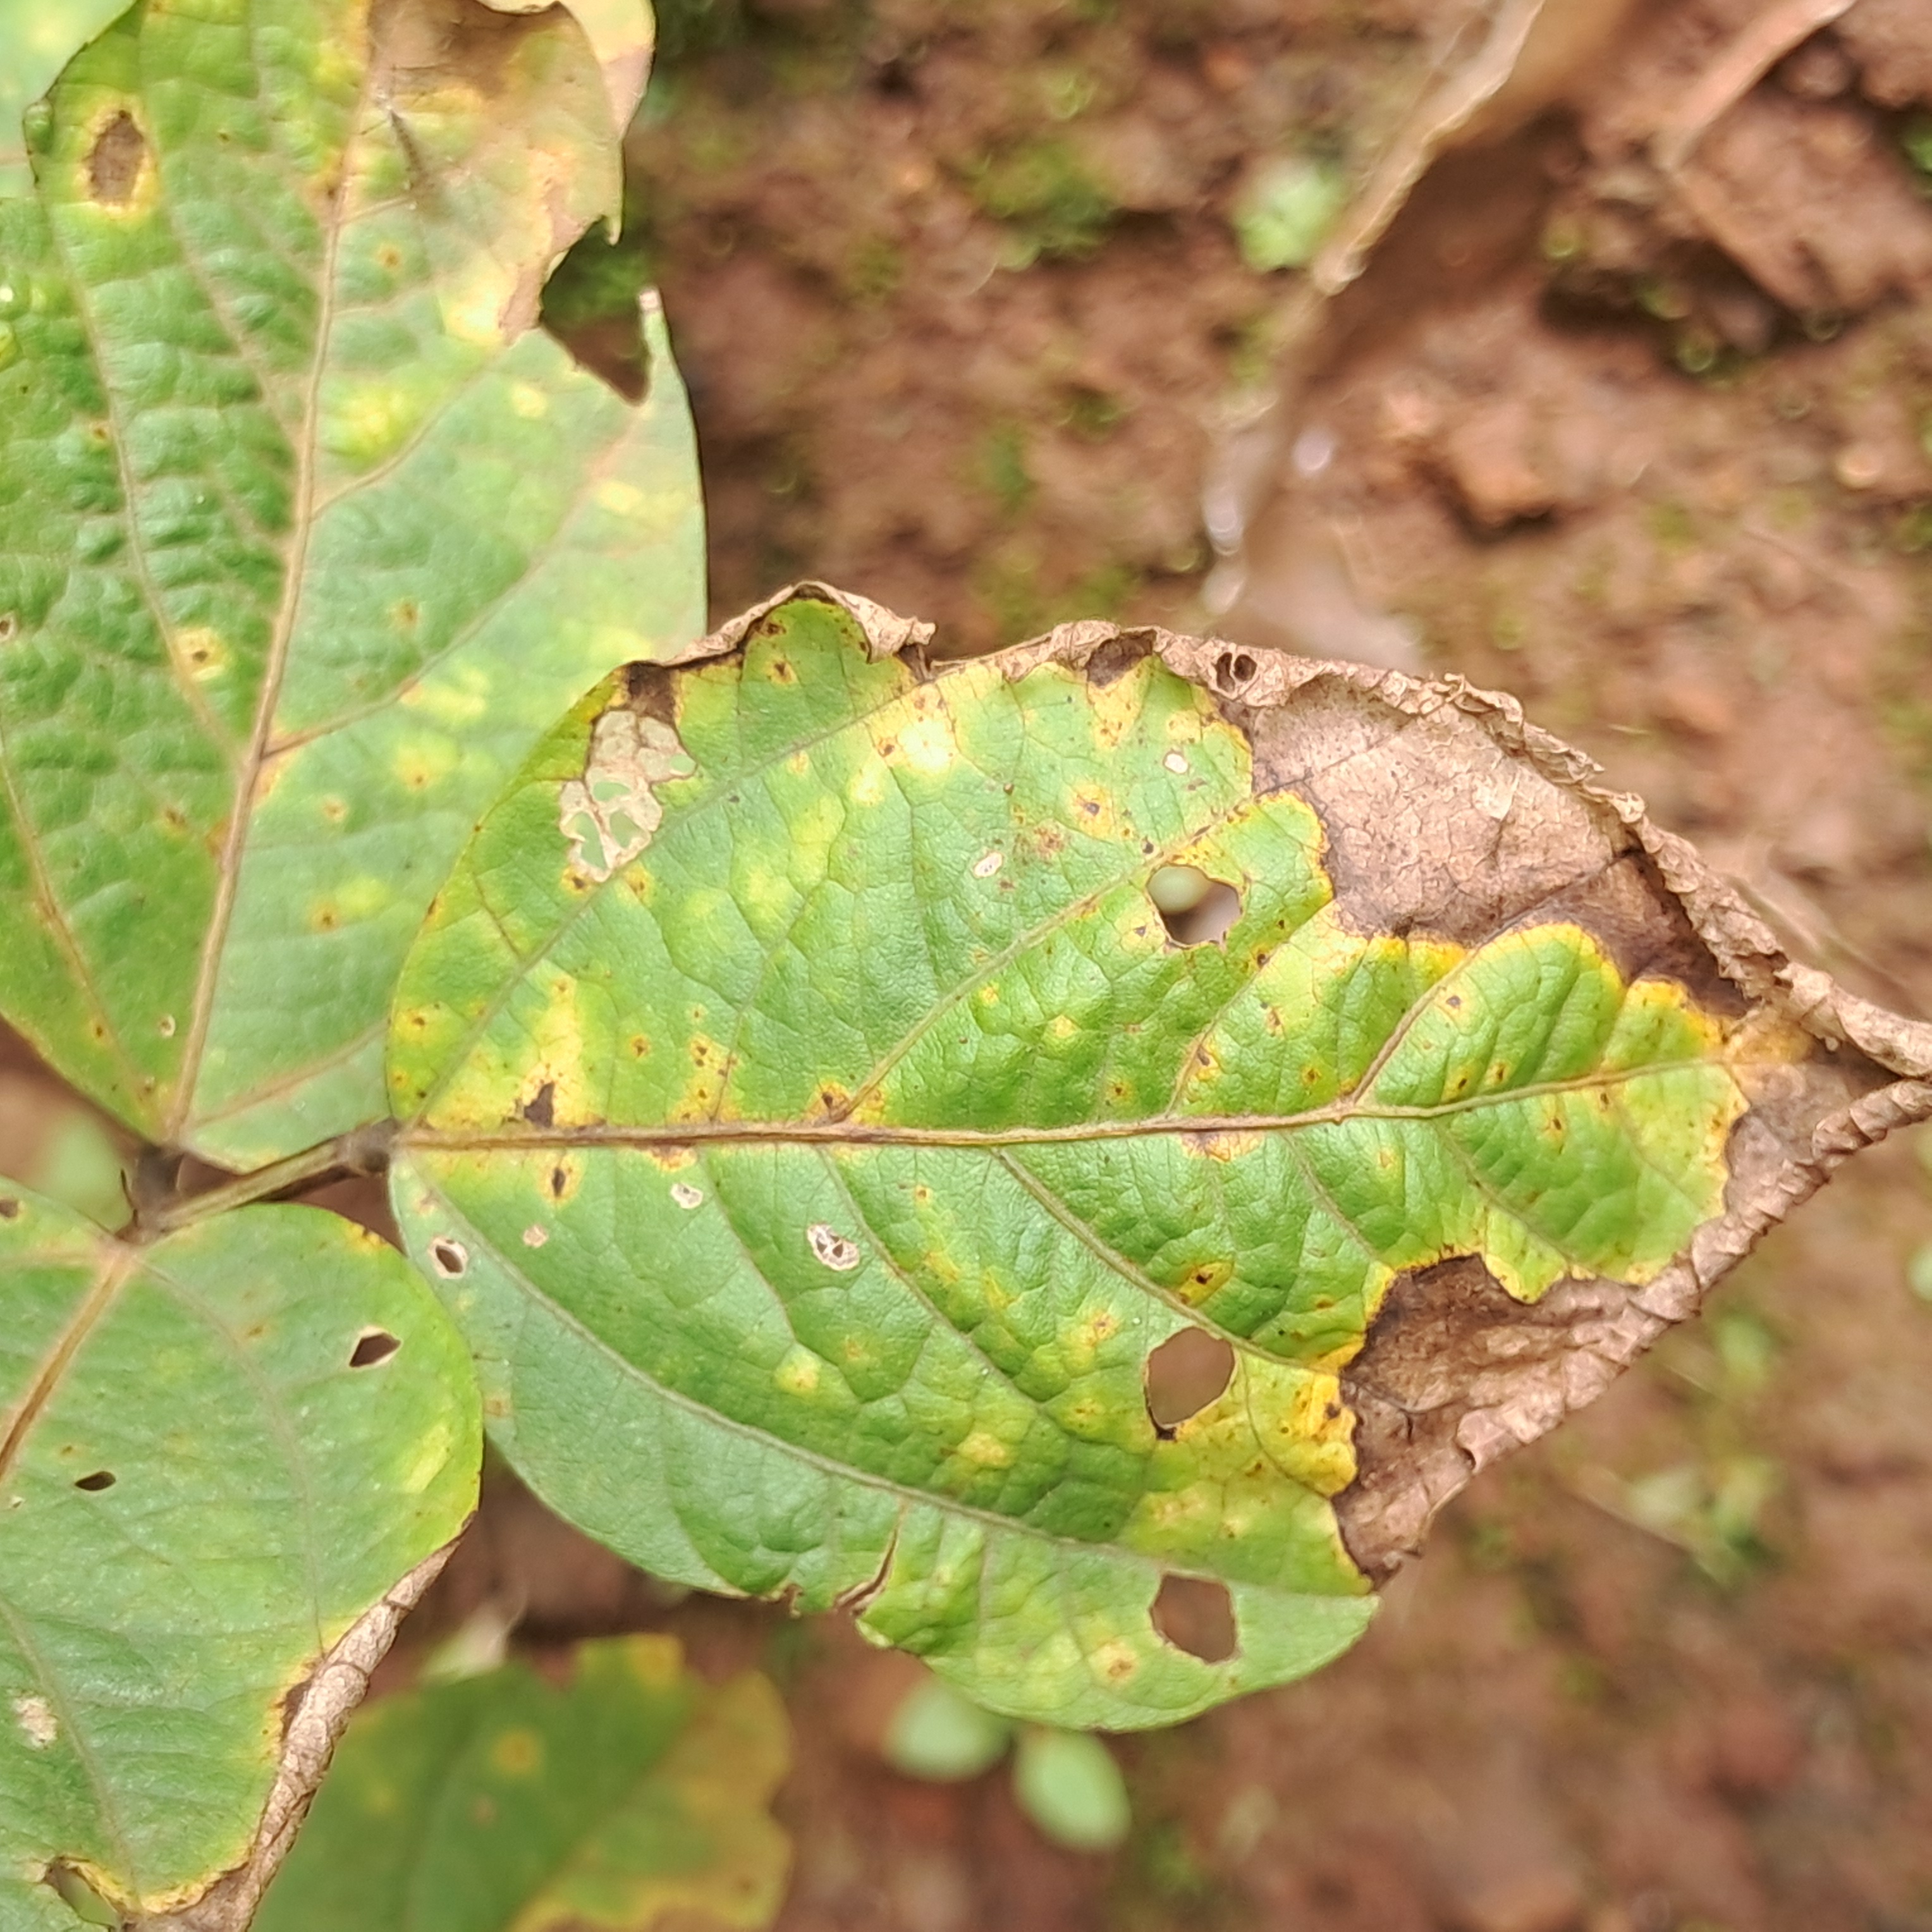
Label: Rust